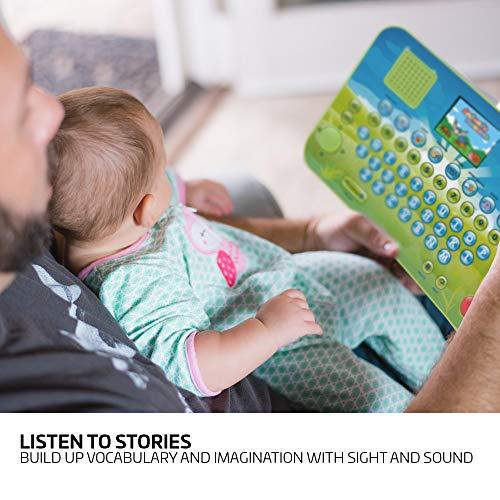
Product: dreamGEAR My Arcade Learning Pad Educational Toy: 70 Brain and Puzzle Games, Over 200 Retro Style Games, Listen to Stories, Sing Songs, Play Games, 2.75 Inch Color Display, Battery Powered
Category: Toys & Games | Kids' Electronics | Systems & Accessories | Electronic Systems
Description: Over 200 Retro Style Games - For some fun after learning sessions; Puzzle, racing, sports, and more.
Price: $40.53
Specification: ProductDimensions:1.5x4x7inches|ItemWeight:3.2ounces|ShippingWeight:1.15pounds(Viewshippingratesandpolicies)|Manufacturer:DreamGEAR(CE)|ASIN:B01FY1VEUE|Californiaresidents:ClickhereforProposition65warning|Itemmodelnumber:DGUN-2865|DatefirstlistedonAmazon:May20,2016